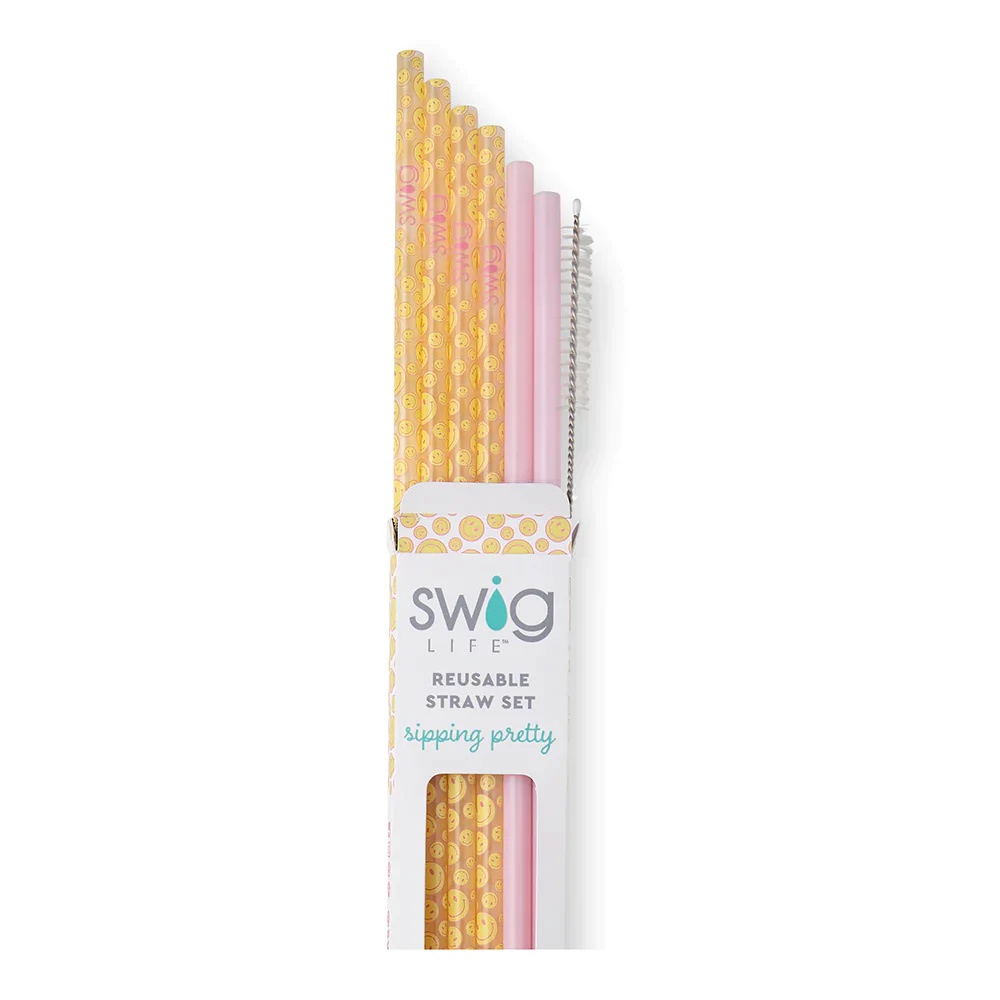
Swig Oh Happy Day Reusable Straw Set
4 printed straws, 2 solid color straws, and 1 cleaning brush Made of BPA-free plastic Compatible with: 12oz Skinny Can Coolers 22oz Travel Mugs 20oz, 22oz and 32oz Tumblers
Brand: Ally Sue Boutique
Category: Home & Garden > Kitchen & Dining > Kitchen Tools & Utensils > Kitchen Organizers > Straw Holders & Dispensers > Straw Holders